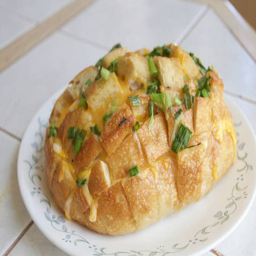
taking bread and cheese to the next level .